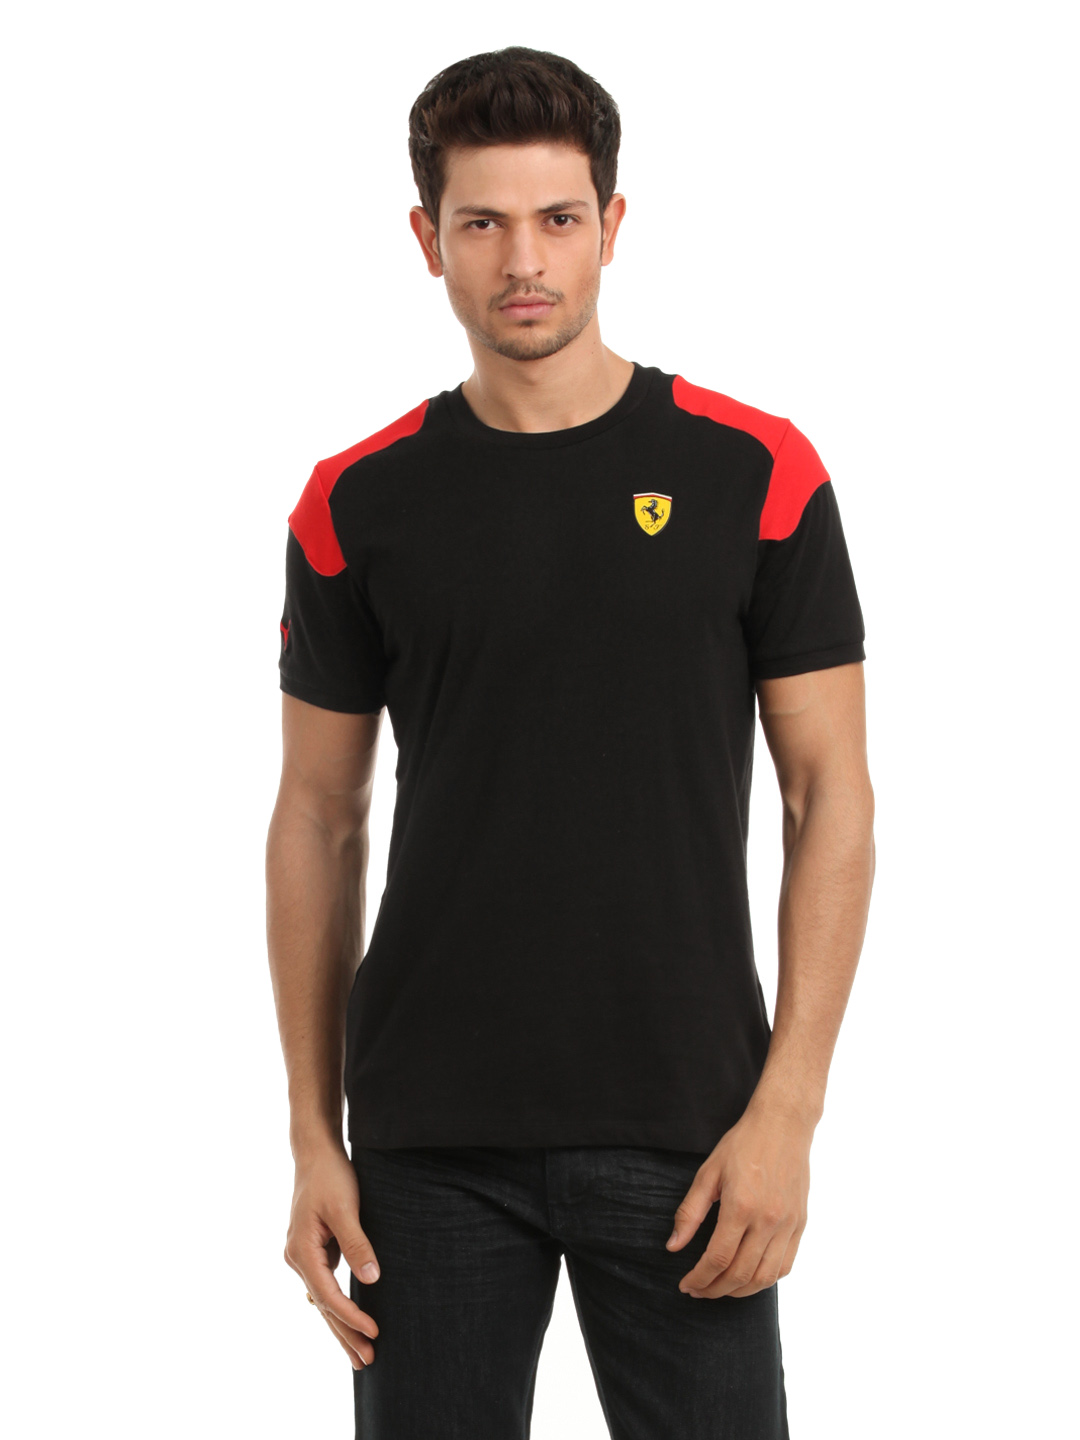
Puma Men Black T-shirt
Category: Apparel / Topwear / Tshirts
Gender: Men
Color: Black
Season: Summer 2012
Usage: Casual